Battleship

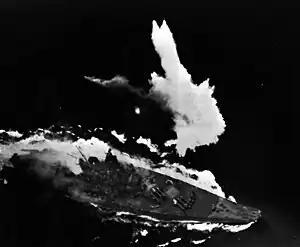
The Japanese battleship under heavy air attack and burning badly in April 1945

In the immediate aftermath of the war, the most modern units of the German fleet was interned at Scapa Flow, where in June 1919, their crews scuttled the fleet to avoid it being handed over to the Allies. The remaining dreadnoughts still in German ports were therefore seized as compensation for the scuttled ships. The postwar of Weimar Germany was limited to a contingent of eight old pre-dreadnoughts (of which two would be kept in reserve) under the terms of the Treaty of Versailles; new battleships were subject to severe restrictions on size and armament. The surviving battleships of Austria-Hungary, the other defeated Central Power, were soon distributed among the Allies, to be broken up.